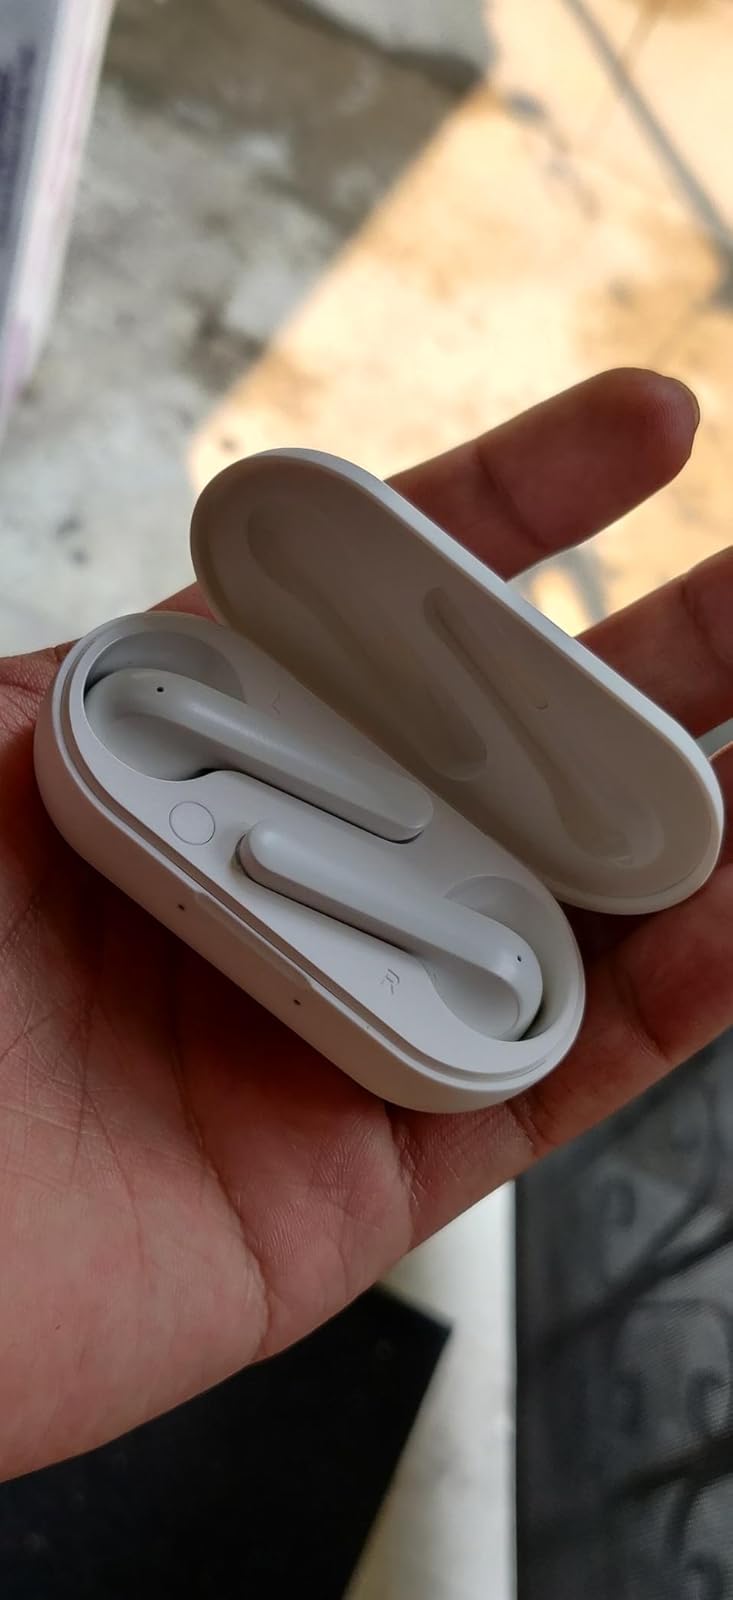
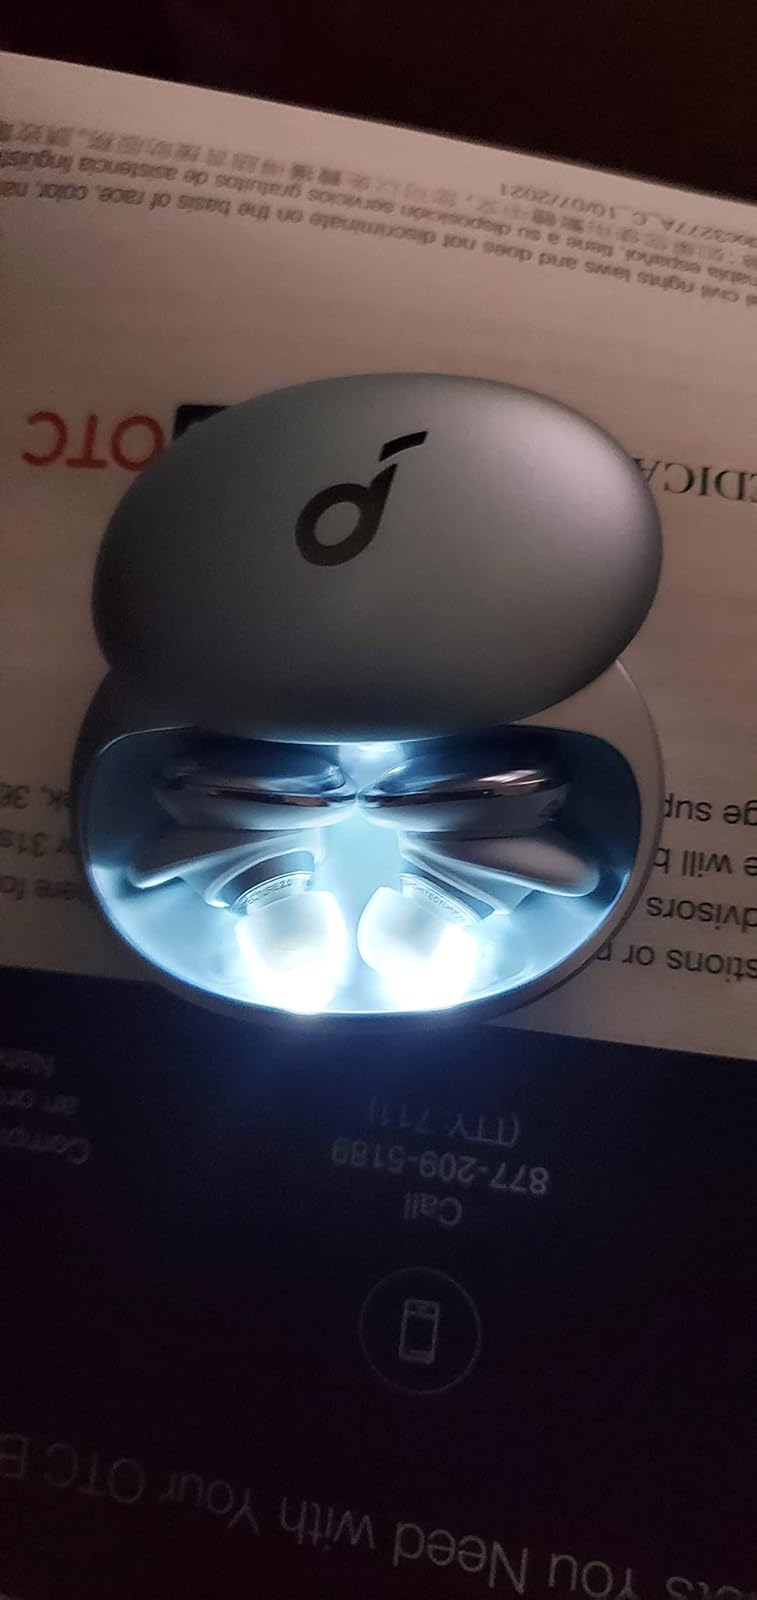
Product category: earbuds
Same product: no